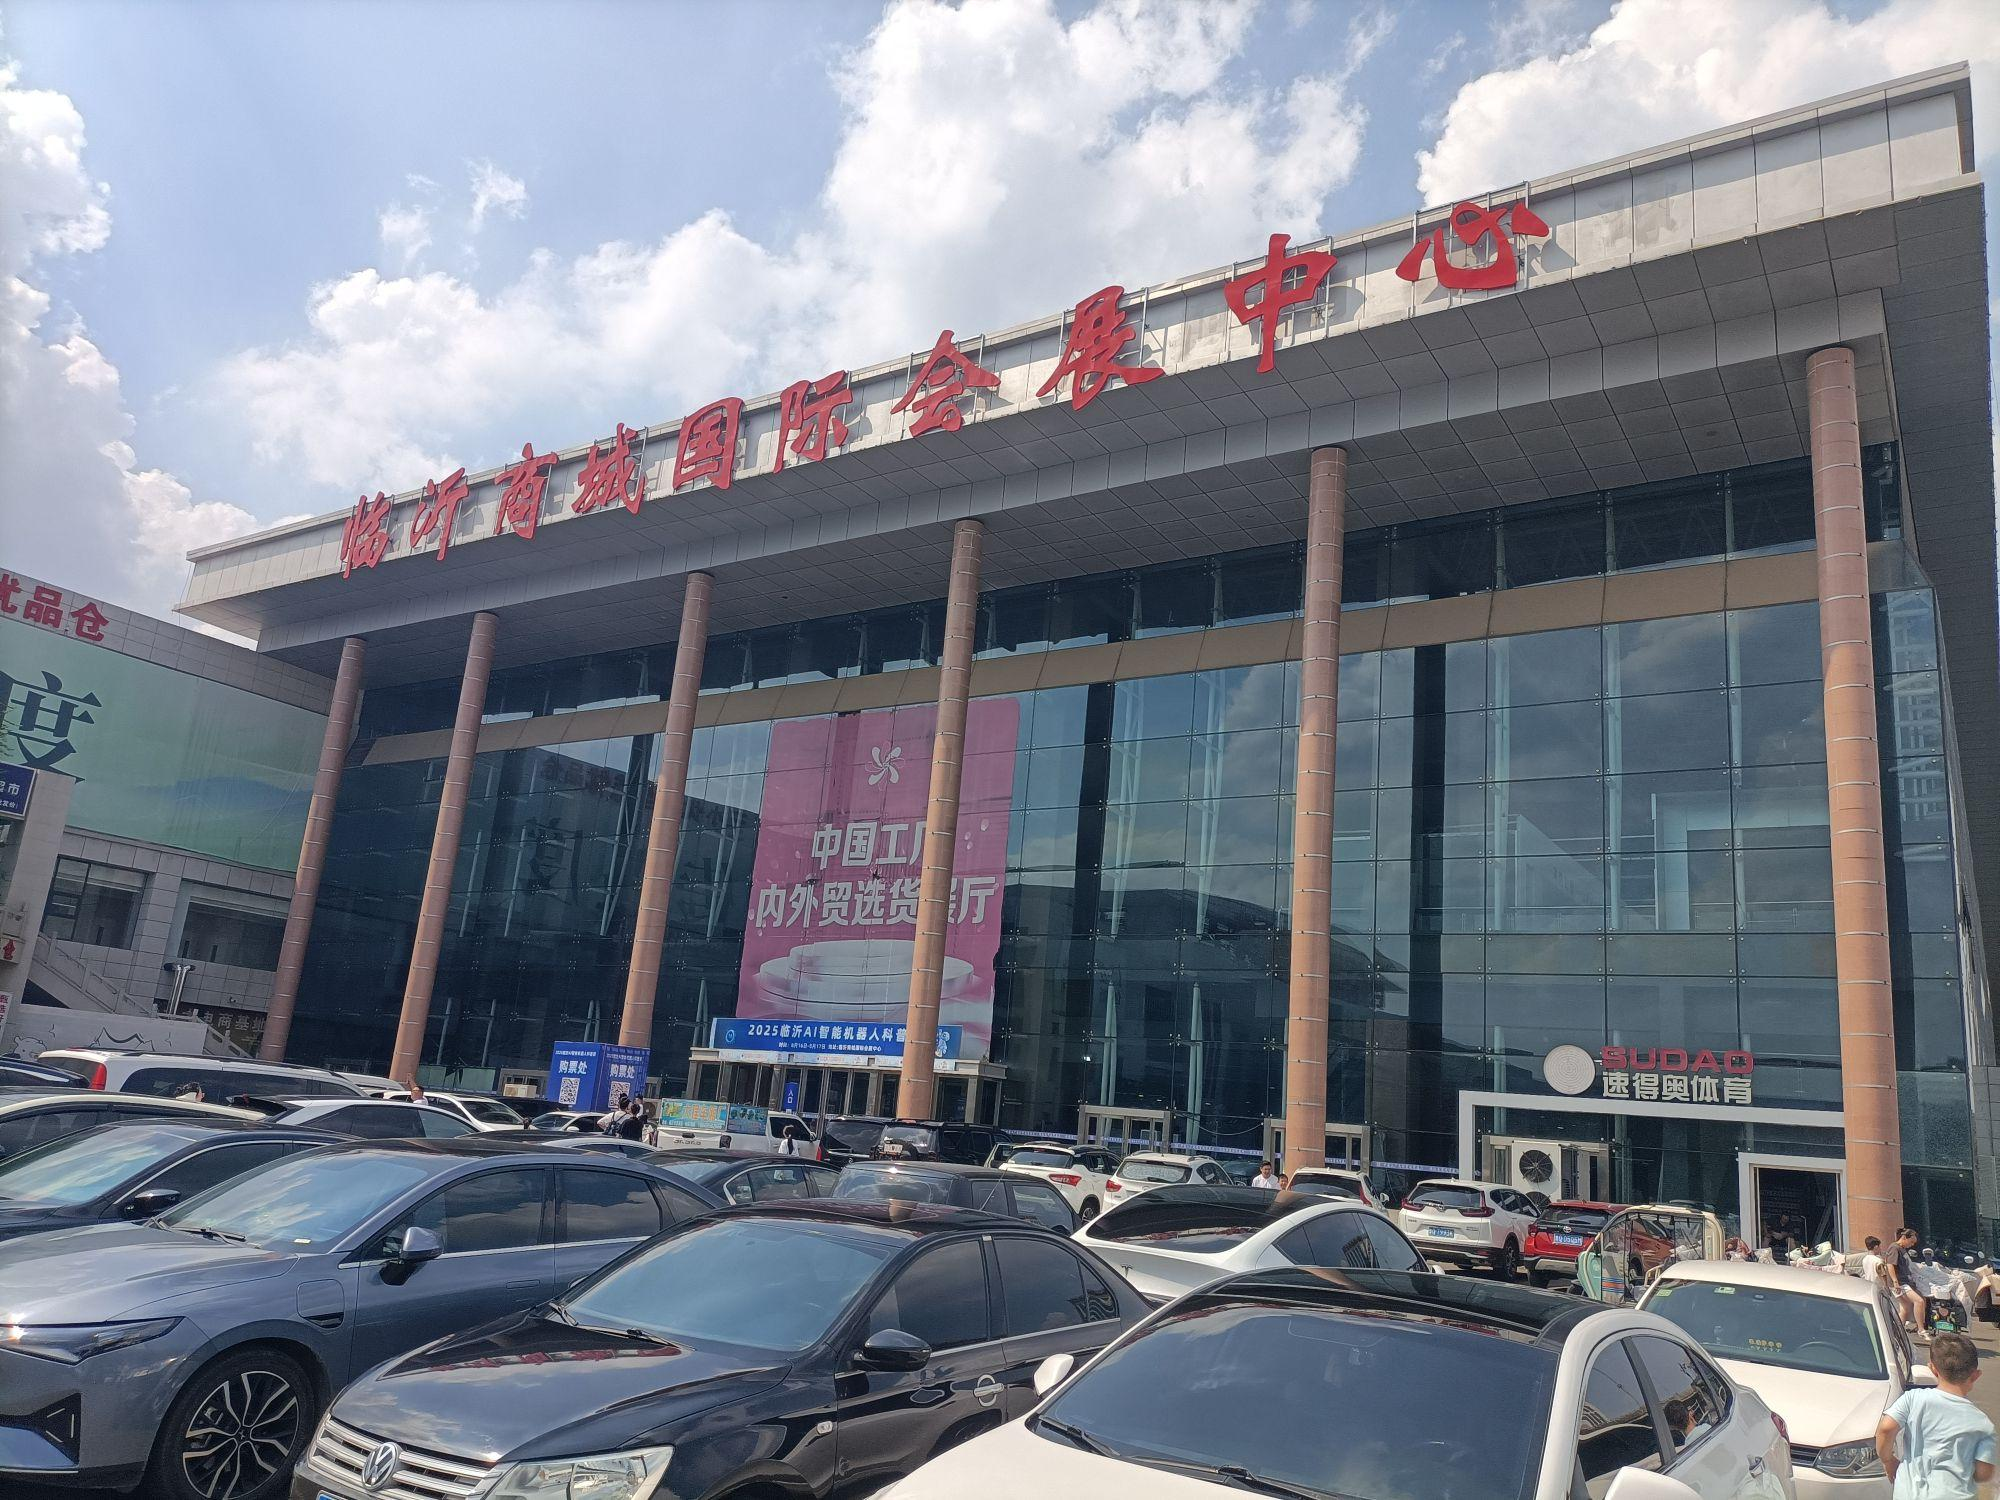
地标名称：临沂商城会展中心
所在城市：临沂市·兰山区